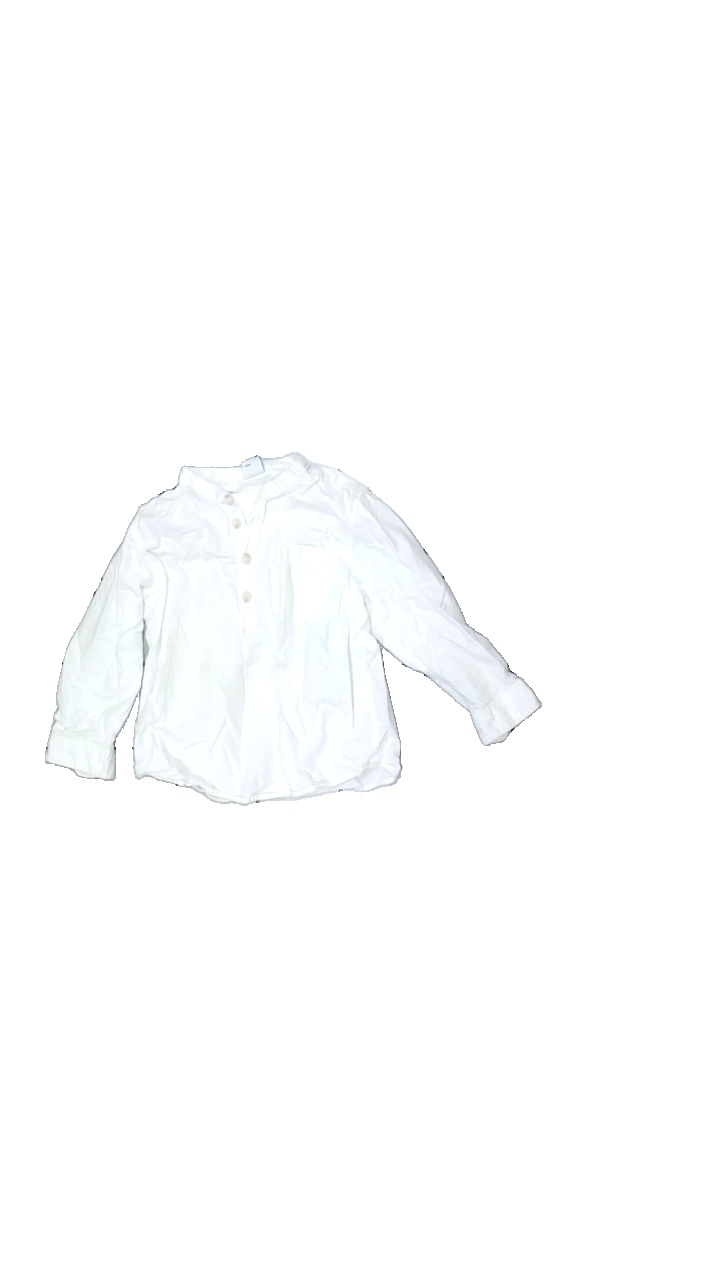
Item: Shirt (Children)
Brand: Lindex
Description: vit barnskjorta
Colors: White
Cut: Regular
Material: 100% bomull
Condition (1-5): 4
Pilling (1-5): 4
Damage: smuts fläckar
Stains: Minor
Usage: Export
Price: <50